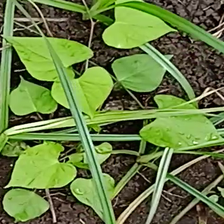
Weed species: Obscure_morning _glory(Ipomoea obscura)